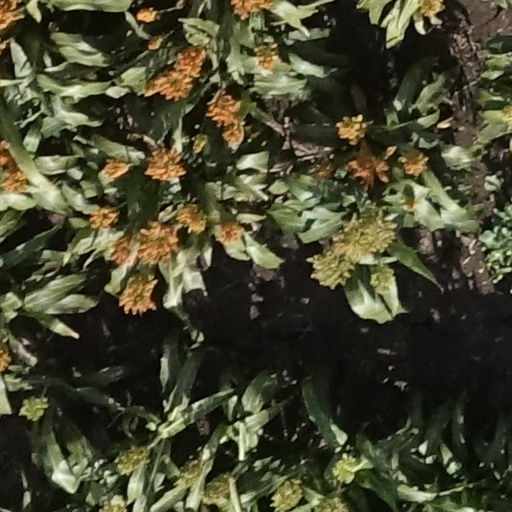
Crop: sorghum